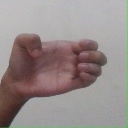
अक्षर: ख